Stupidedia

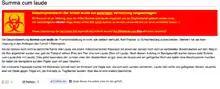
Article "Summa cum laude" [With Highest Praise] is tagged with the "Disaster Alert" template and put up for deletion.

Stupidedia (from Stupid and encyclopedia) is a German-language wiki featuring satirically themed and humorous articles. Stupidedia is the largest German-language wiki of this kind, with over 23,942 articles . It uses MediaWiki software, like many other wikis. Some articles of celebrities which are considered overly offensive, such as their article on Heino or Bushido, have been blocked. The site was launched in 2004, a year prior to its English counterpart, Uncyclopedia, which has since surpassed the website in popularity due to its closure to new users since 1 February 2018.